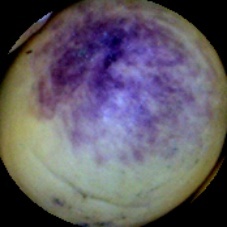
Label: Spotted